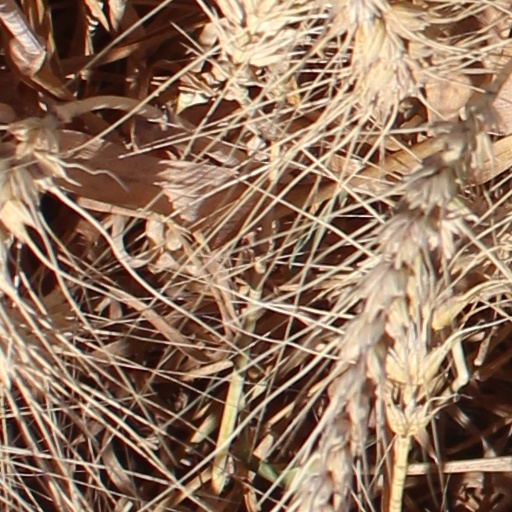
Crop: wheat